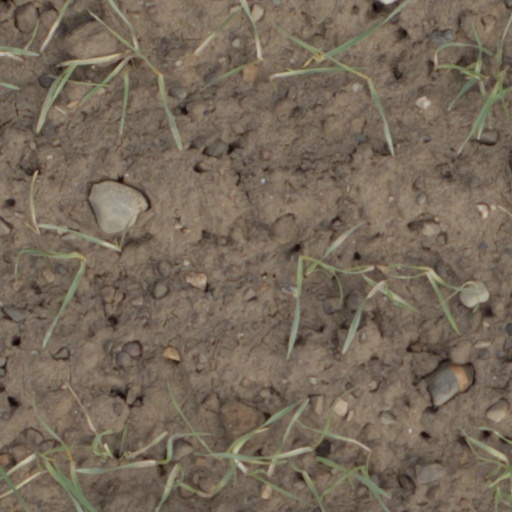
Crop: wheat